Thormanby (horse)

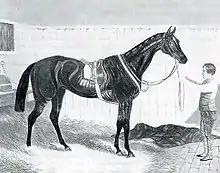
Alice Hawthorn. The winner of 52 races and Thormanby's dam

Thormanby was a lean, wiry, rather plain-looking chestnut horse with a white stripe and a white sock on his left hind leg. He was bred by Benjamin Plummer who had difficulty finding a buyer for the young horse as a yearling at the Doncaster sales, before selling him privately for £350 to the trainer Mathew Dawson. Dawson bought the colt for his principal patron James Merry, who was initially reluctant to complete the transaction. Dawson had to keep and feed the horse at his own expense for several months before Merry agreed to hand over the money. Dawson trained the colt at Russley Park, near Lambourn.